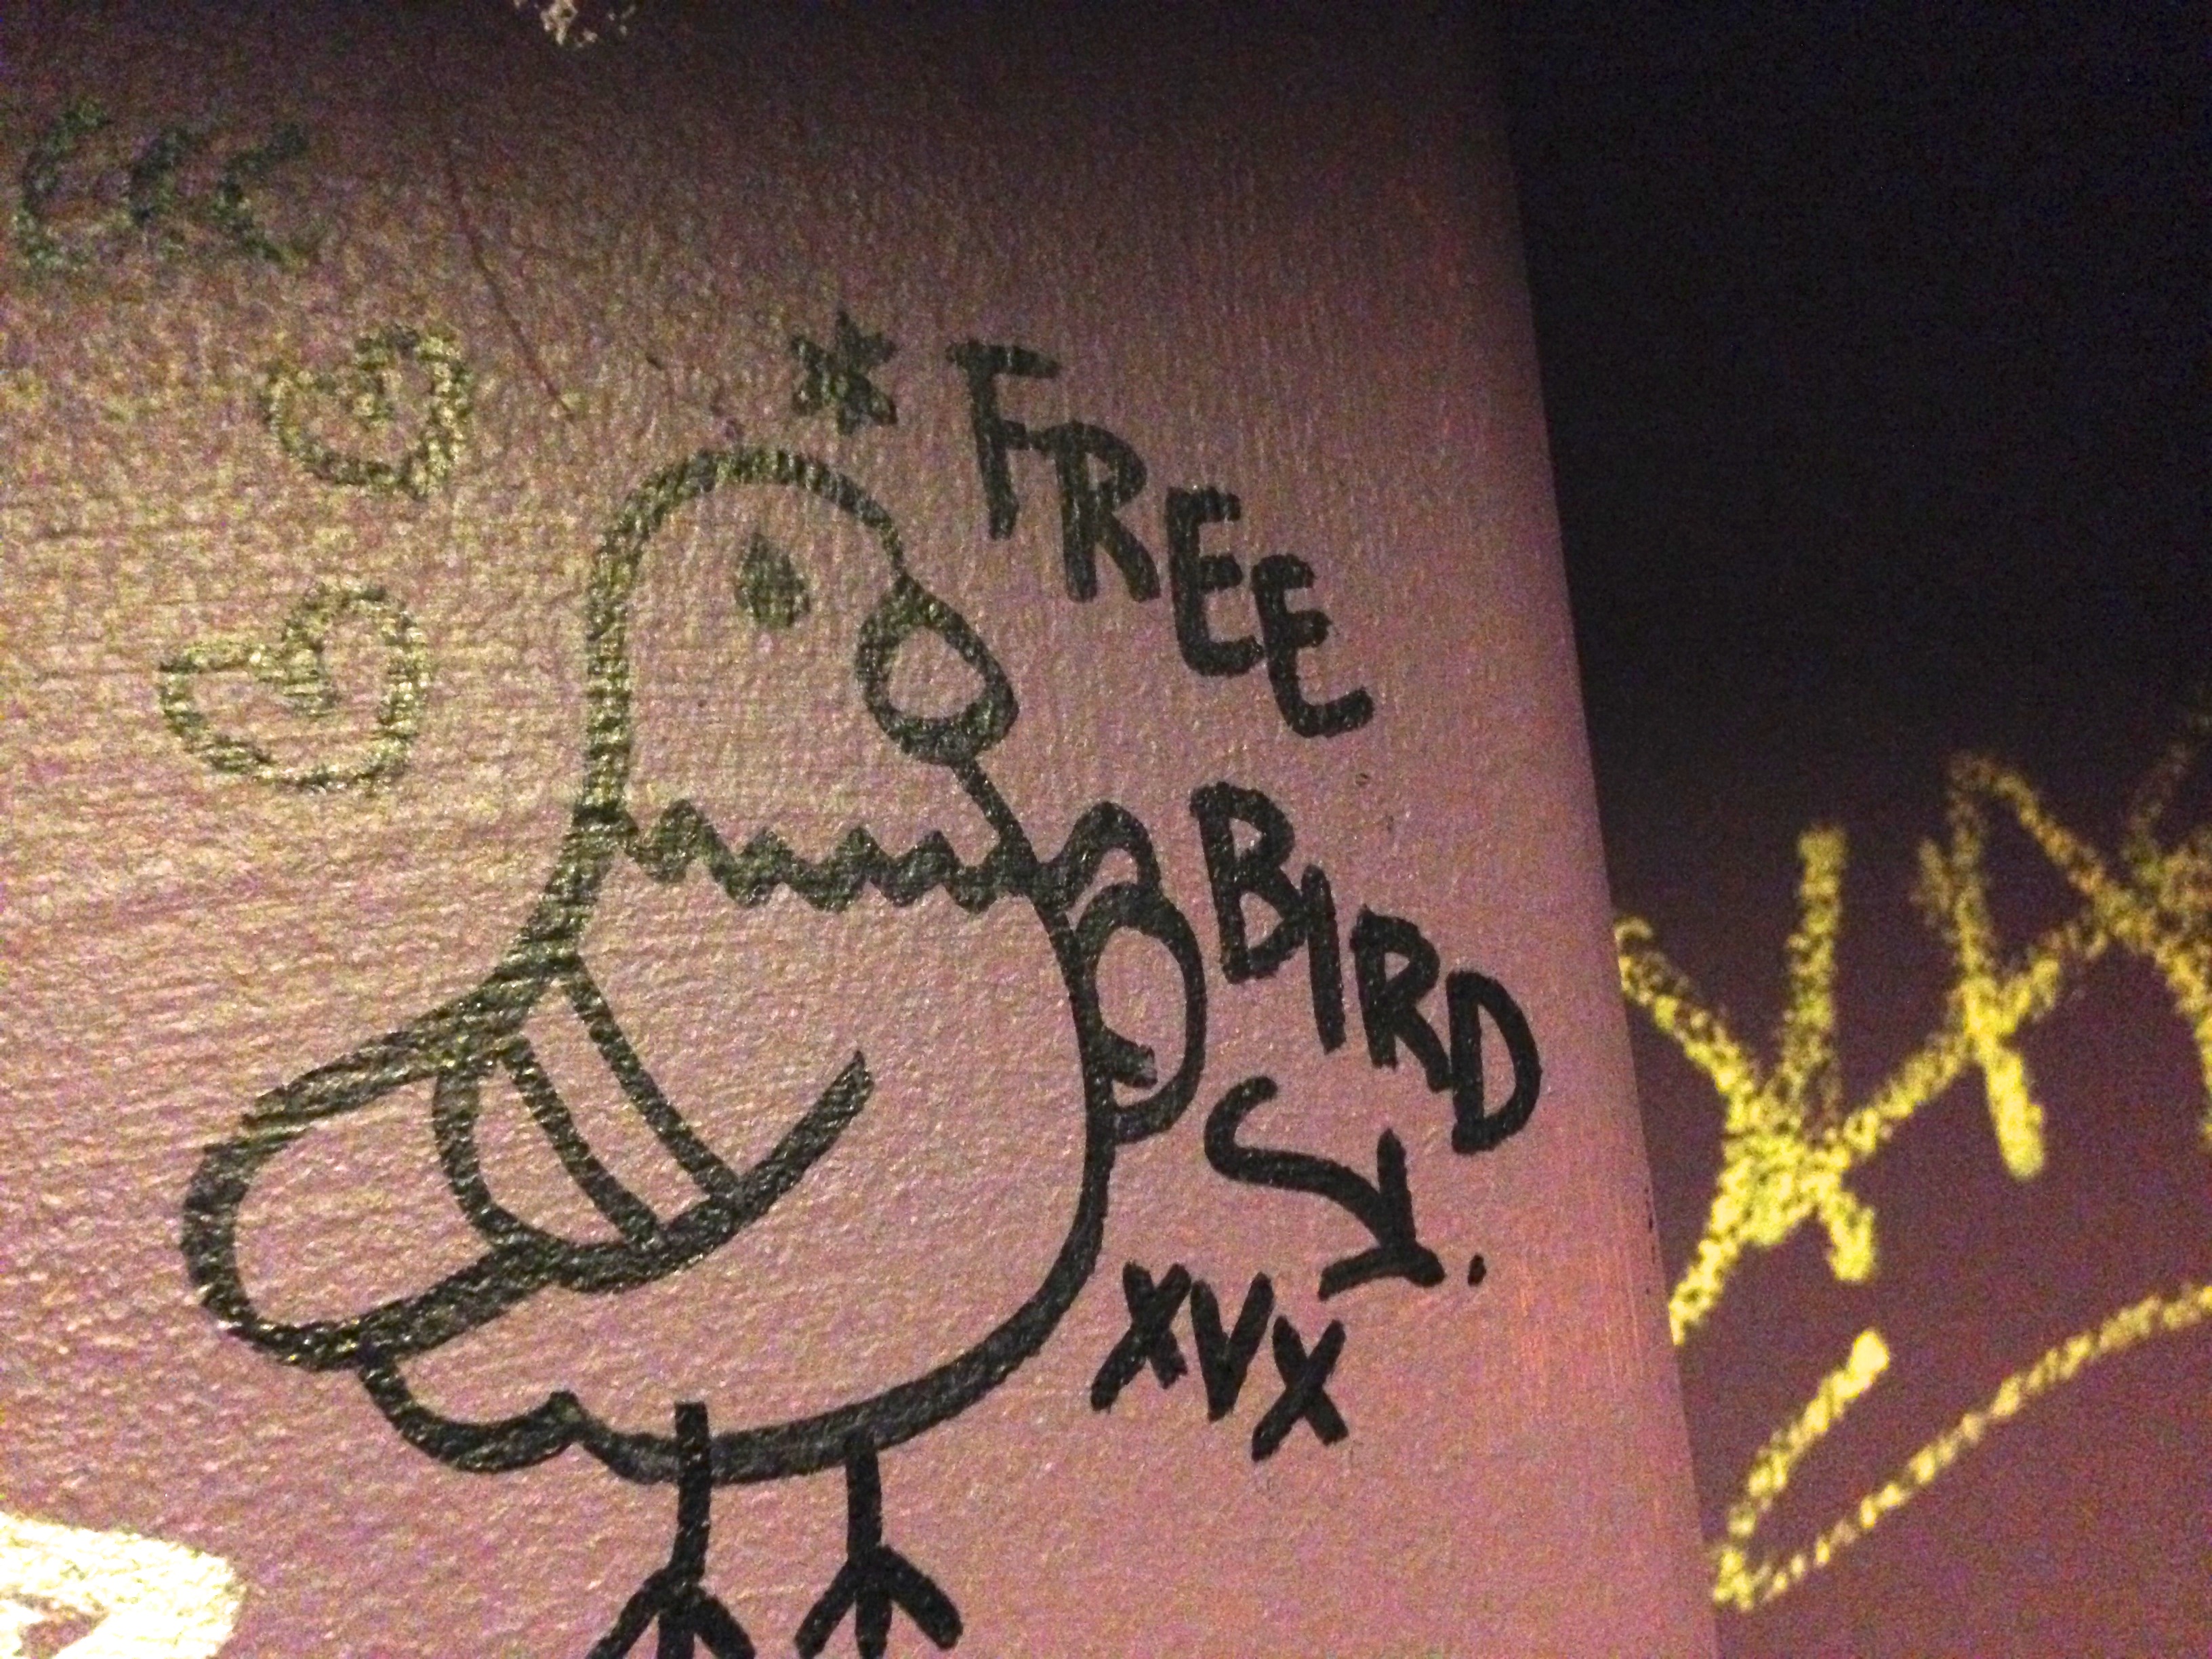
pattern, font, art, cool image, design, calligraphy